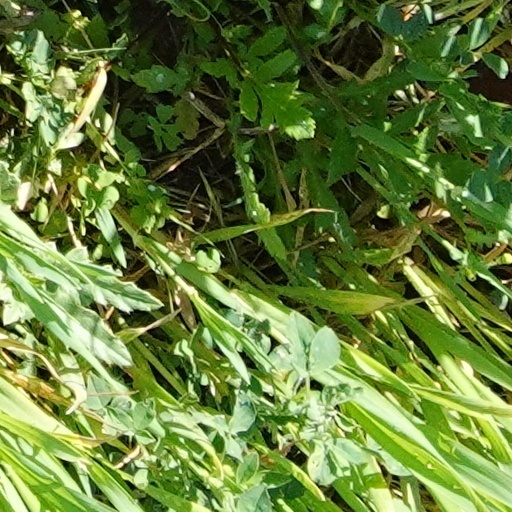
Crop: wheat